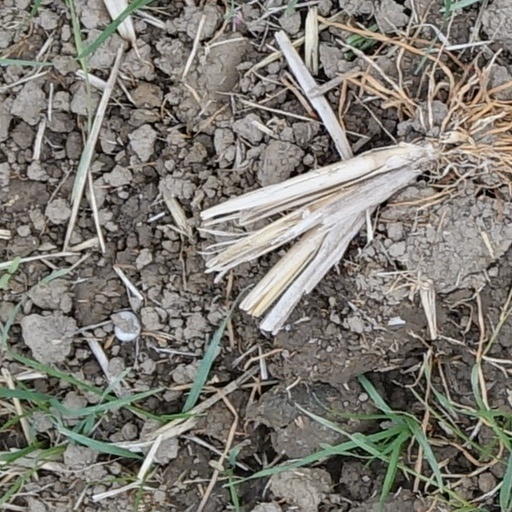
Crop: wheat